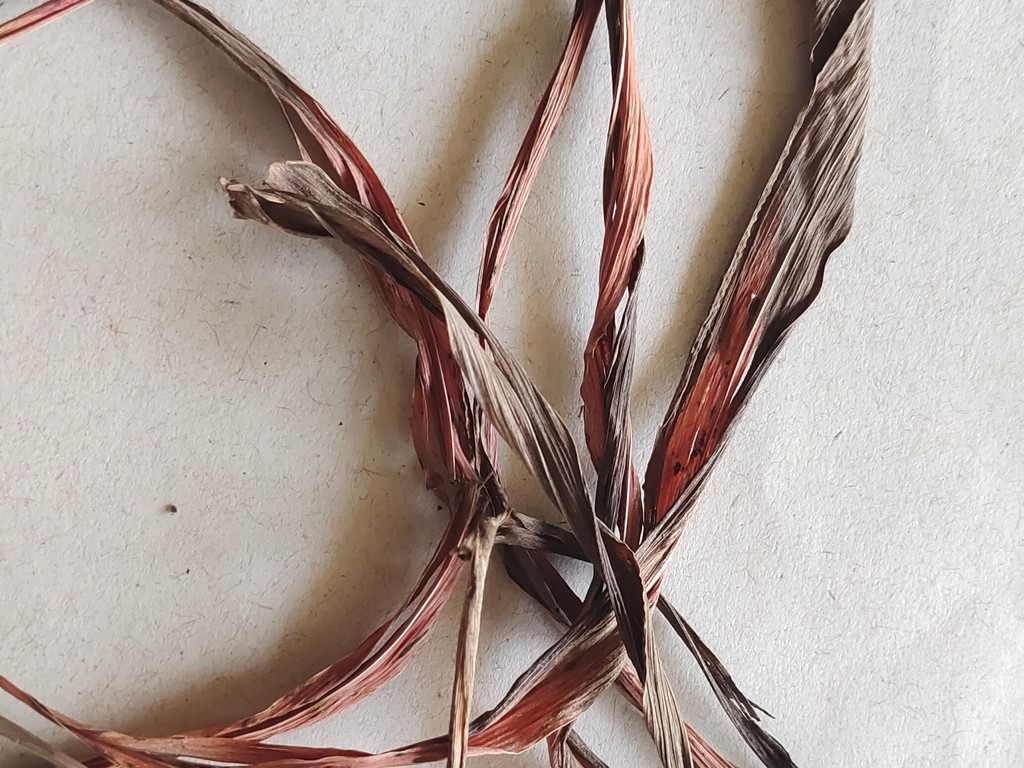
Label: Dried